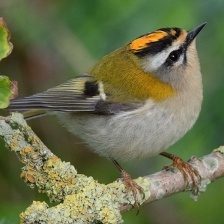
Species: COMMON FIRECREST
Scientific name: REGULUS IGNICAPILLA